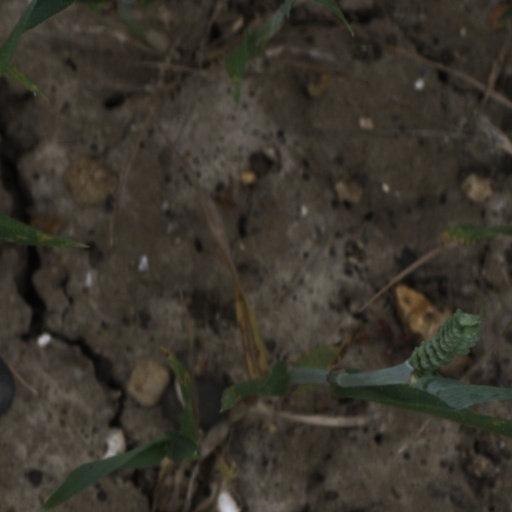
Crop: wheat